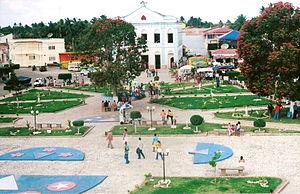
Aporá est une municipalité brésilienne de l'État de Bahia et la microrégion d'Alagoinhas.